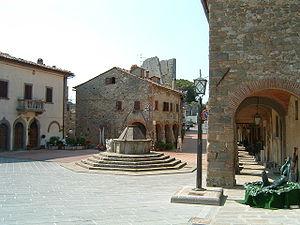
Civitella in Val di Chiana est une commune italienne de la province d'Arezzo dans la région Toscane en Italie.